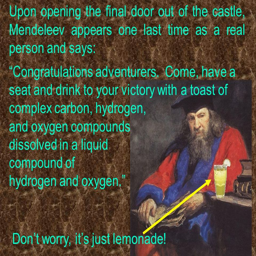
upon opening the final door out of the castle , chemist appears last time as a real person and says